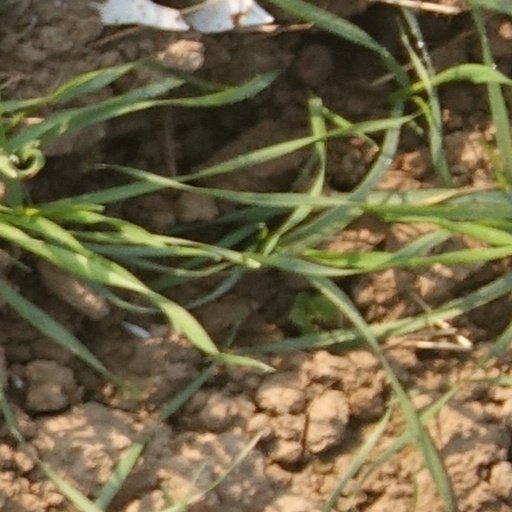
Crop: wheat